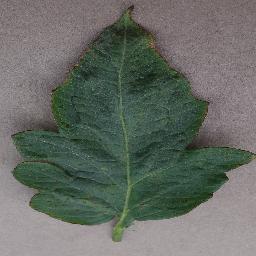
Label: Tomato___Bacterial_spot